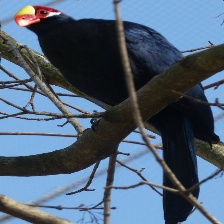
Species: VIOLET TURACO
Scientific name: MUSOPHAGA VIOLACEA